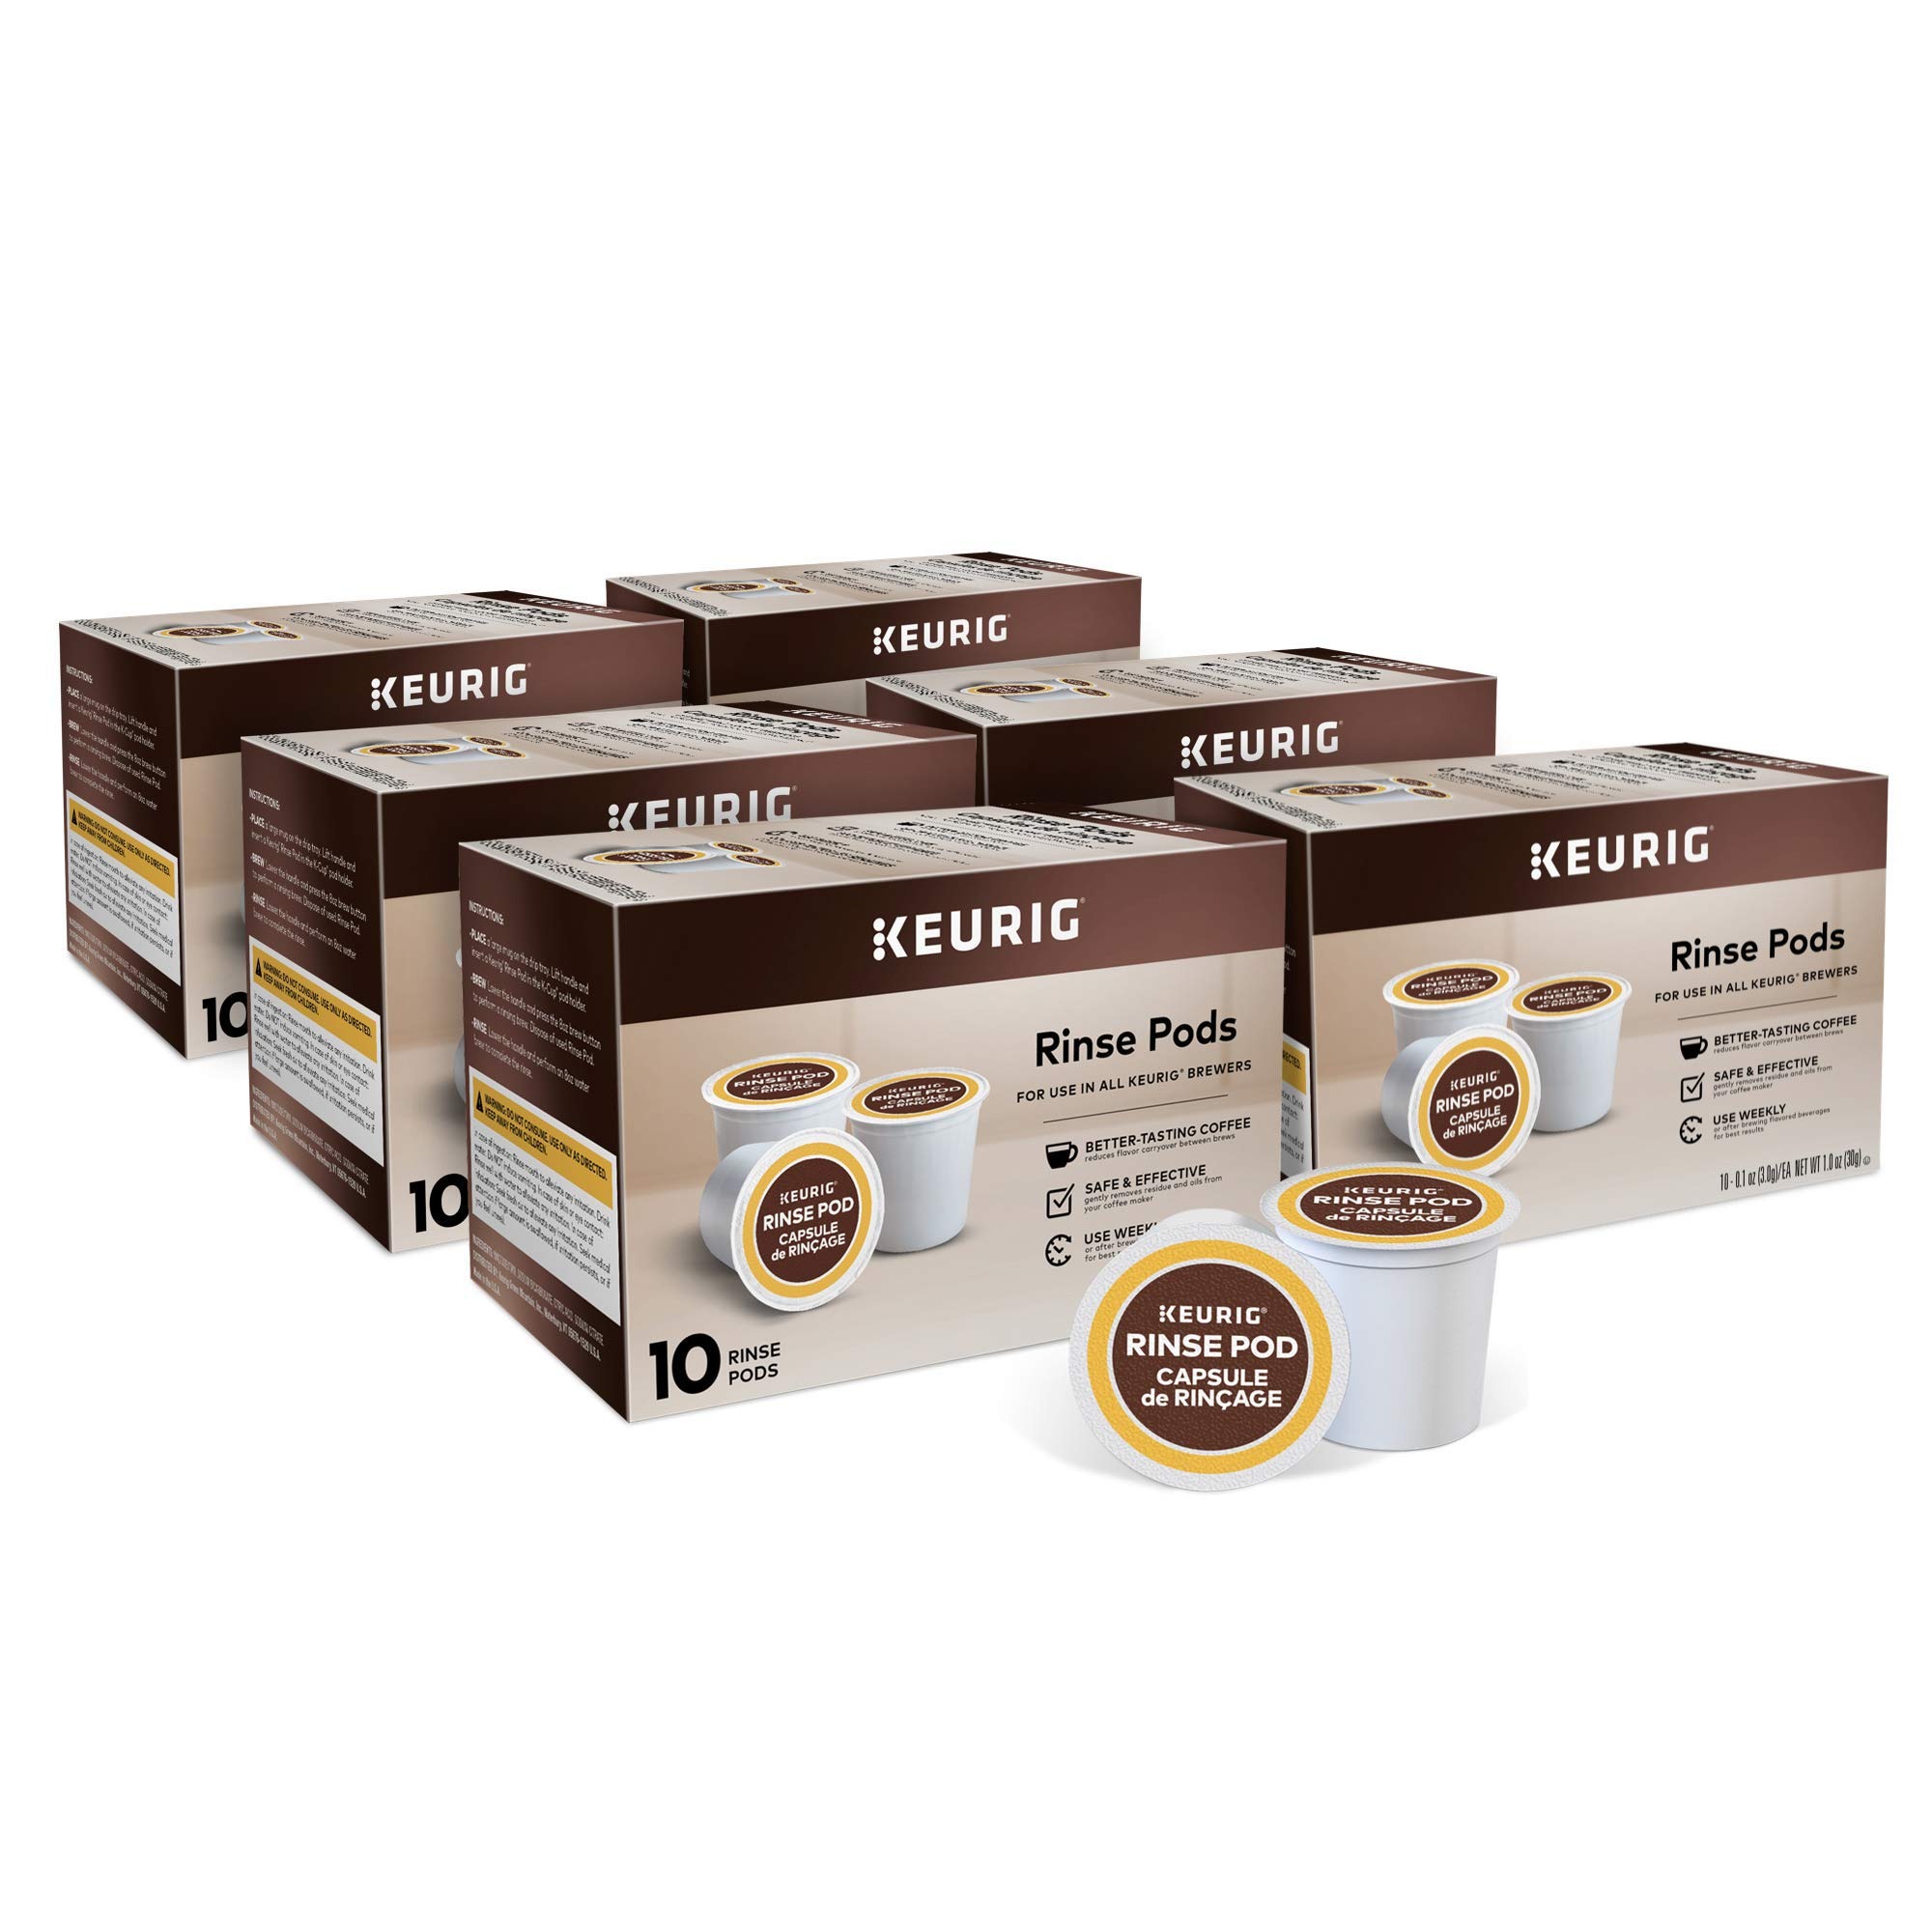
Item Name: Keurig Rinse Pods, Reduces Flavor Carry Over, Compatible with Keurig Classic/1.0 & 2.0 K-Cup Pod Coffee Makers, 10 Count (Pack of 6)
Bullet Point 1: BETTER TASTING BEVERAGES: reduces flavor carry-over between brews
Bullet Point 2: QUICKEST WAY TO CLEAN YOUR K-Cup pod holder: rinse away residue and oils that can build up in your coffee maker
Bullet Point 3: EASY TO USE: use just like you would a regular K-Cup pod
Bullet Point 4: SAFE AND EFFECTIVE: gentle and odorless formula
Bullet Point 5: USE WEEKLY: or any time after brewing a flavored coffee, cocoa, or tea
Bullet Point 6: COMPATIBLE with all Keurig coffee makers (not compatible with the Vue system)
Bullet Point 7: NCLUDED IN THE BOX: 1 Keurig Rinse Pods
Bullet Point 8: MADE IN THE USA
Product Description: Keep beverages tasting their best with Keurig Rinse Pods, a simple, fast, and convenient way to reduce flavor carry-over between brews. Keurig Rinse Pods are the quickest and easiest way to clean the K-Cup pod holder on your brewer. Safe and effective, Keurig Rinse Pods remove residue and rinse away oil to reduce flavor carry-over between brews, ensuring better tasting beverage every time you brew. Over time, residue and oil can build up in your K-Cup pod holder causing flavor carry-over between brews and can eventually lead to clogs that damage your coffee maker. Keurig Rinse Pods are made from a safe and effective formula that rinses away these residues to keep your coffee maker clean and your beverages tasting their best. Keurig Rinse Pods are the only Keurig recommended cleansing pod to be used with all Keurig coffee makers. For maximum effectiveness, use once a week or any time after brewing a flavored coffee, cocoa, or tea. Keurig Rinse Pods are safe, easy to use, and are compatible with all Keurig coffee makers. Bundle contains six 10-count Rinse Pod boxes.
Value: 60.0
Unit: Count

Price: 7.885